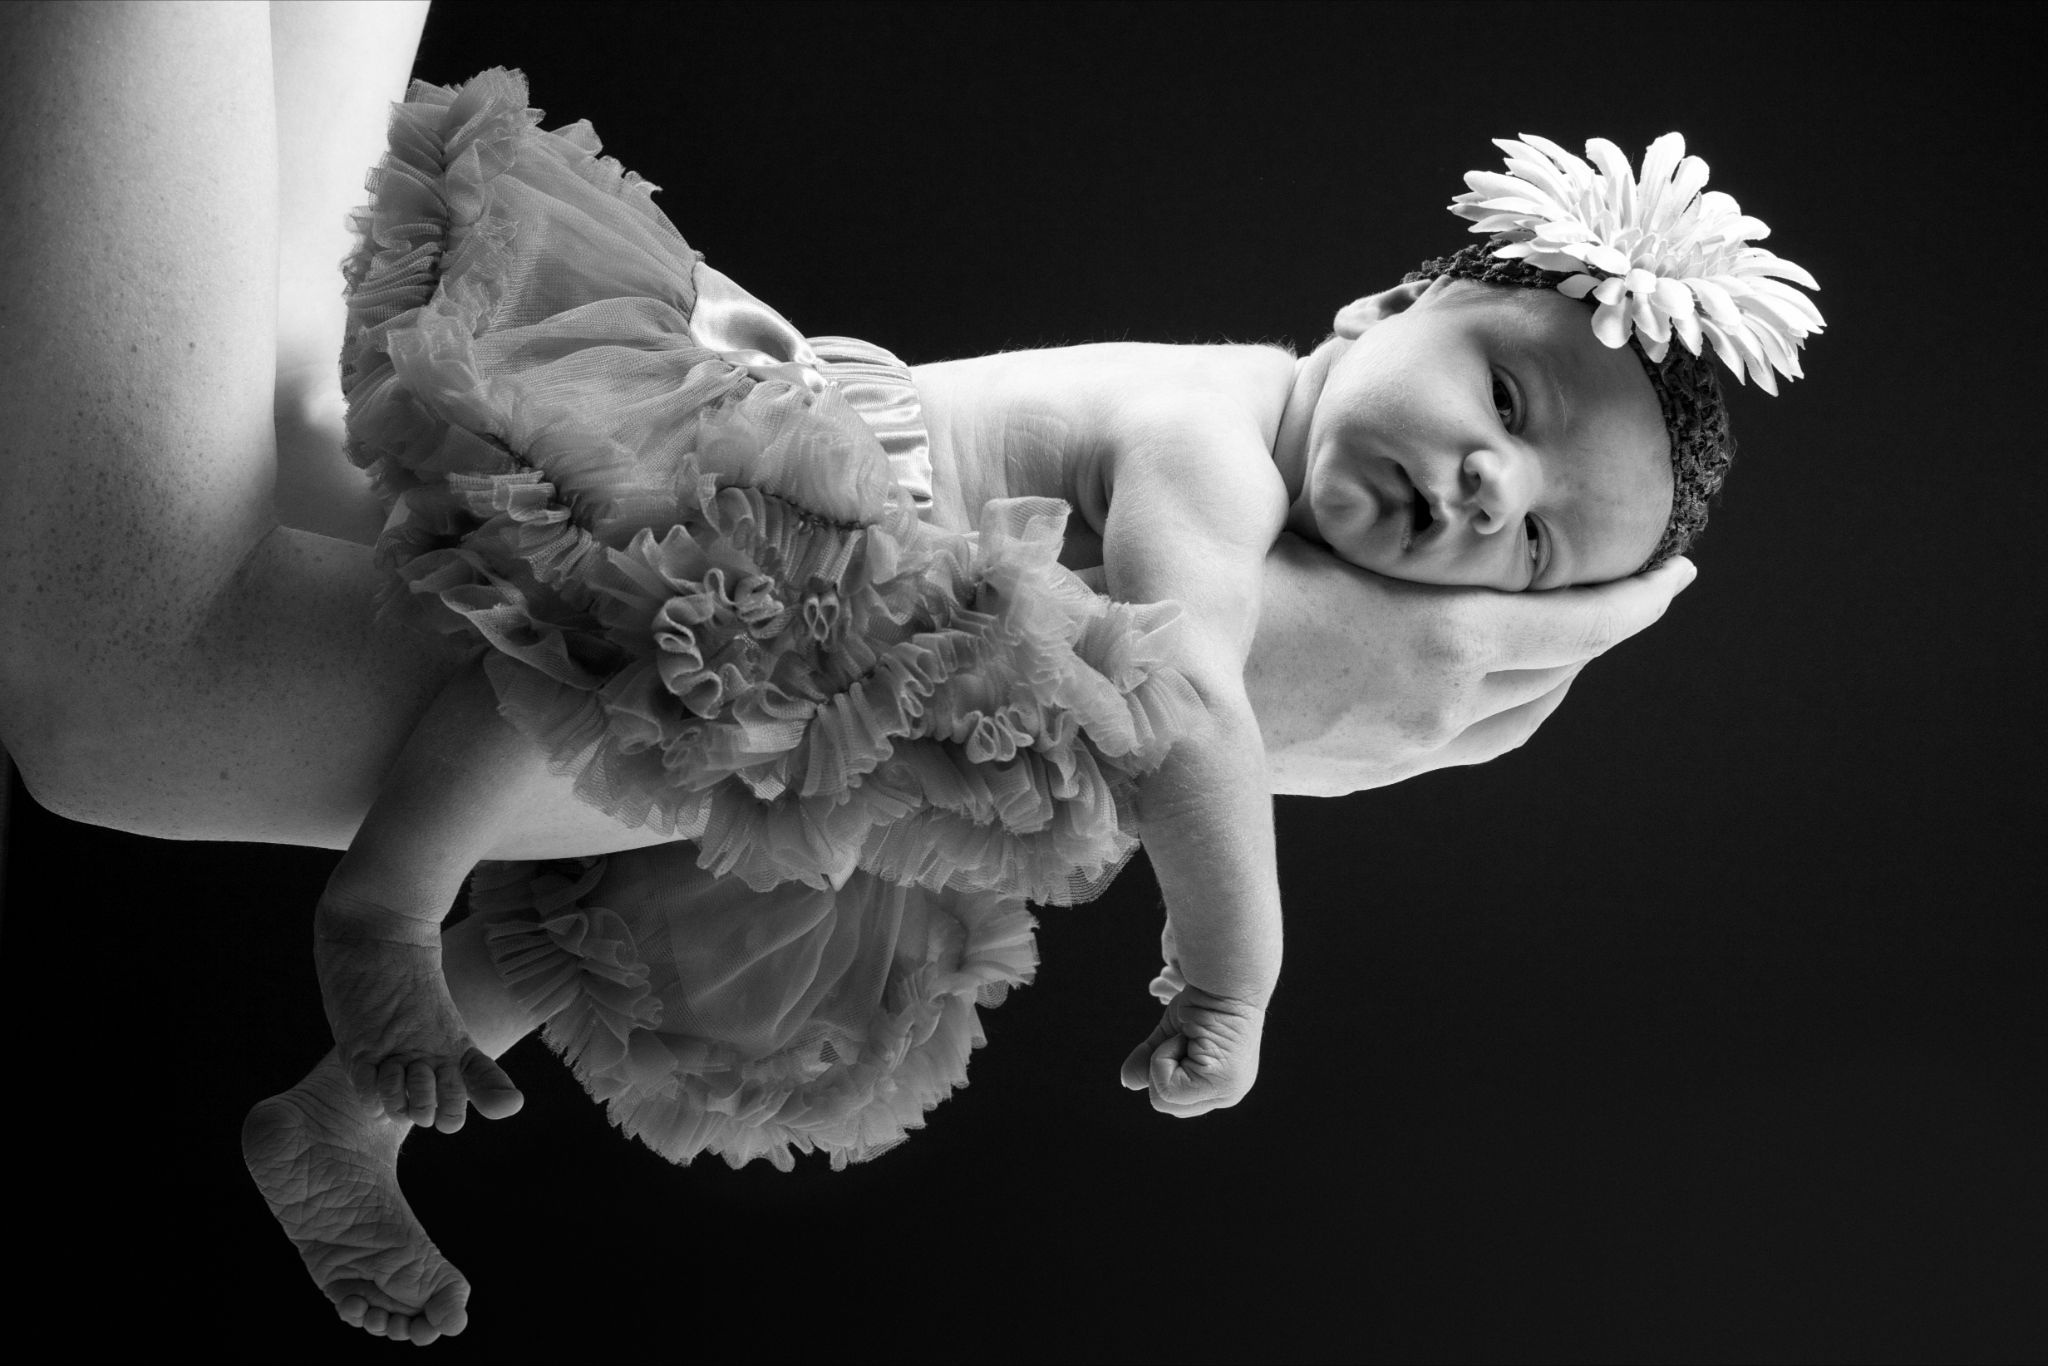
black and white, girl, white, photography, flower, cute, dance, monochrome, baby, hands, infant, newborn, grip, birth, pattents, registration, monochrome photography, modern dance